Goizueta Business School

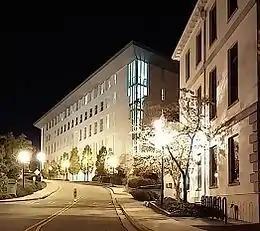
Goizueta Business School, Emory University

On February 18, 1919, the dean of Emory College, Howard Odum, recommended the creation of a "school of economics and business administration" to the Board of Trustees. Thus, in the fall of 1919, the new school worked with Emory College to offer courses in economics, accounting, and business law. By 1925, there was one faculty member and full-time assistant, five staff members and 145 students. In 1926, eight students received the Bachelor of Business Administration degree. Two decades after the school awarded degrees in business administration, the school accepted its first female student in 1954. In the same year, the MBA program commenced, with 19 registered students.